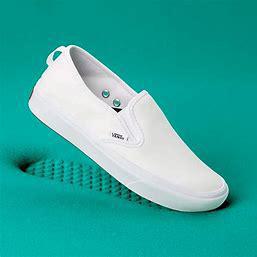
Brand: Vans
Model: Comfycush Slip On